New York State Route 49

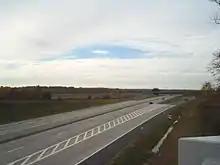
Looking west at the interchange between NY 49 and NY 291 in Marcy

At the first interchange east of the directional T junction, the expressway meets NY 233 as NY 69 exits to follow Rome–Oriskany Road to Utica. NY 49 and NY 365 continue on, turning northward to pass over the Mohawk River, the CSX Transportation Rome yard, and the Erie Canal in quick succession near the eastern edge of downtown Rome. Shortly over passing over the canal, NY 365 exits the expressway as well, leaving only NY 49 on the roadway. As the expressway curves back to the east, it crosses a railroad spur leading to the former Griffiss Air Force Base at-grade, a rare occurrence on limited-access highways. Route 49 then meets NY 825, the vehicular southern entrance to the ex-base, by way of an interchange before leaving the Rome limits.